Geography of Cornwall

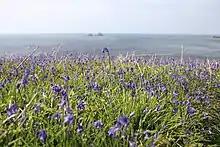
Bluebells on the Cornish coast

Cornwall is not known for being prone to natural hazards, although they do happen. The county experiences droughts and heat waves with the rest of Europe as they happen, but its location close to the ocean dampens their severity. Also, European windstorms in the winter usually make landfall on the west coast of Europe, including Cornwall, resulting in severe gales and flooding. Cornwall's many valleys also make it prone to rapid flooding when an unusually heavy amount of rainfall occurs, as seen in the Boscastle flood of 2004.